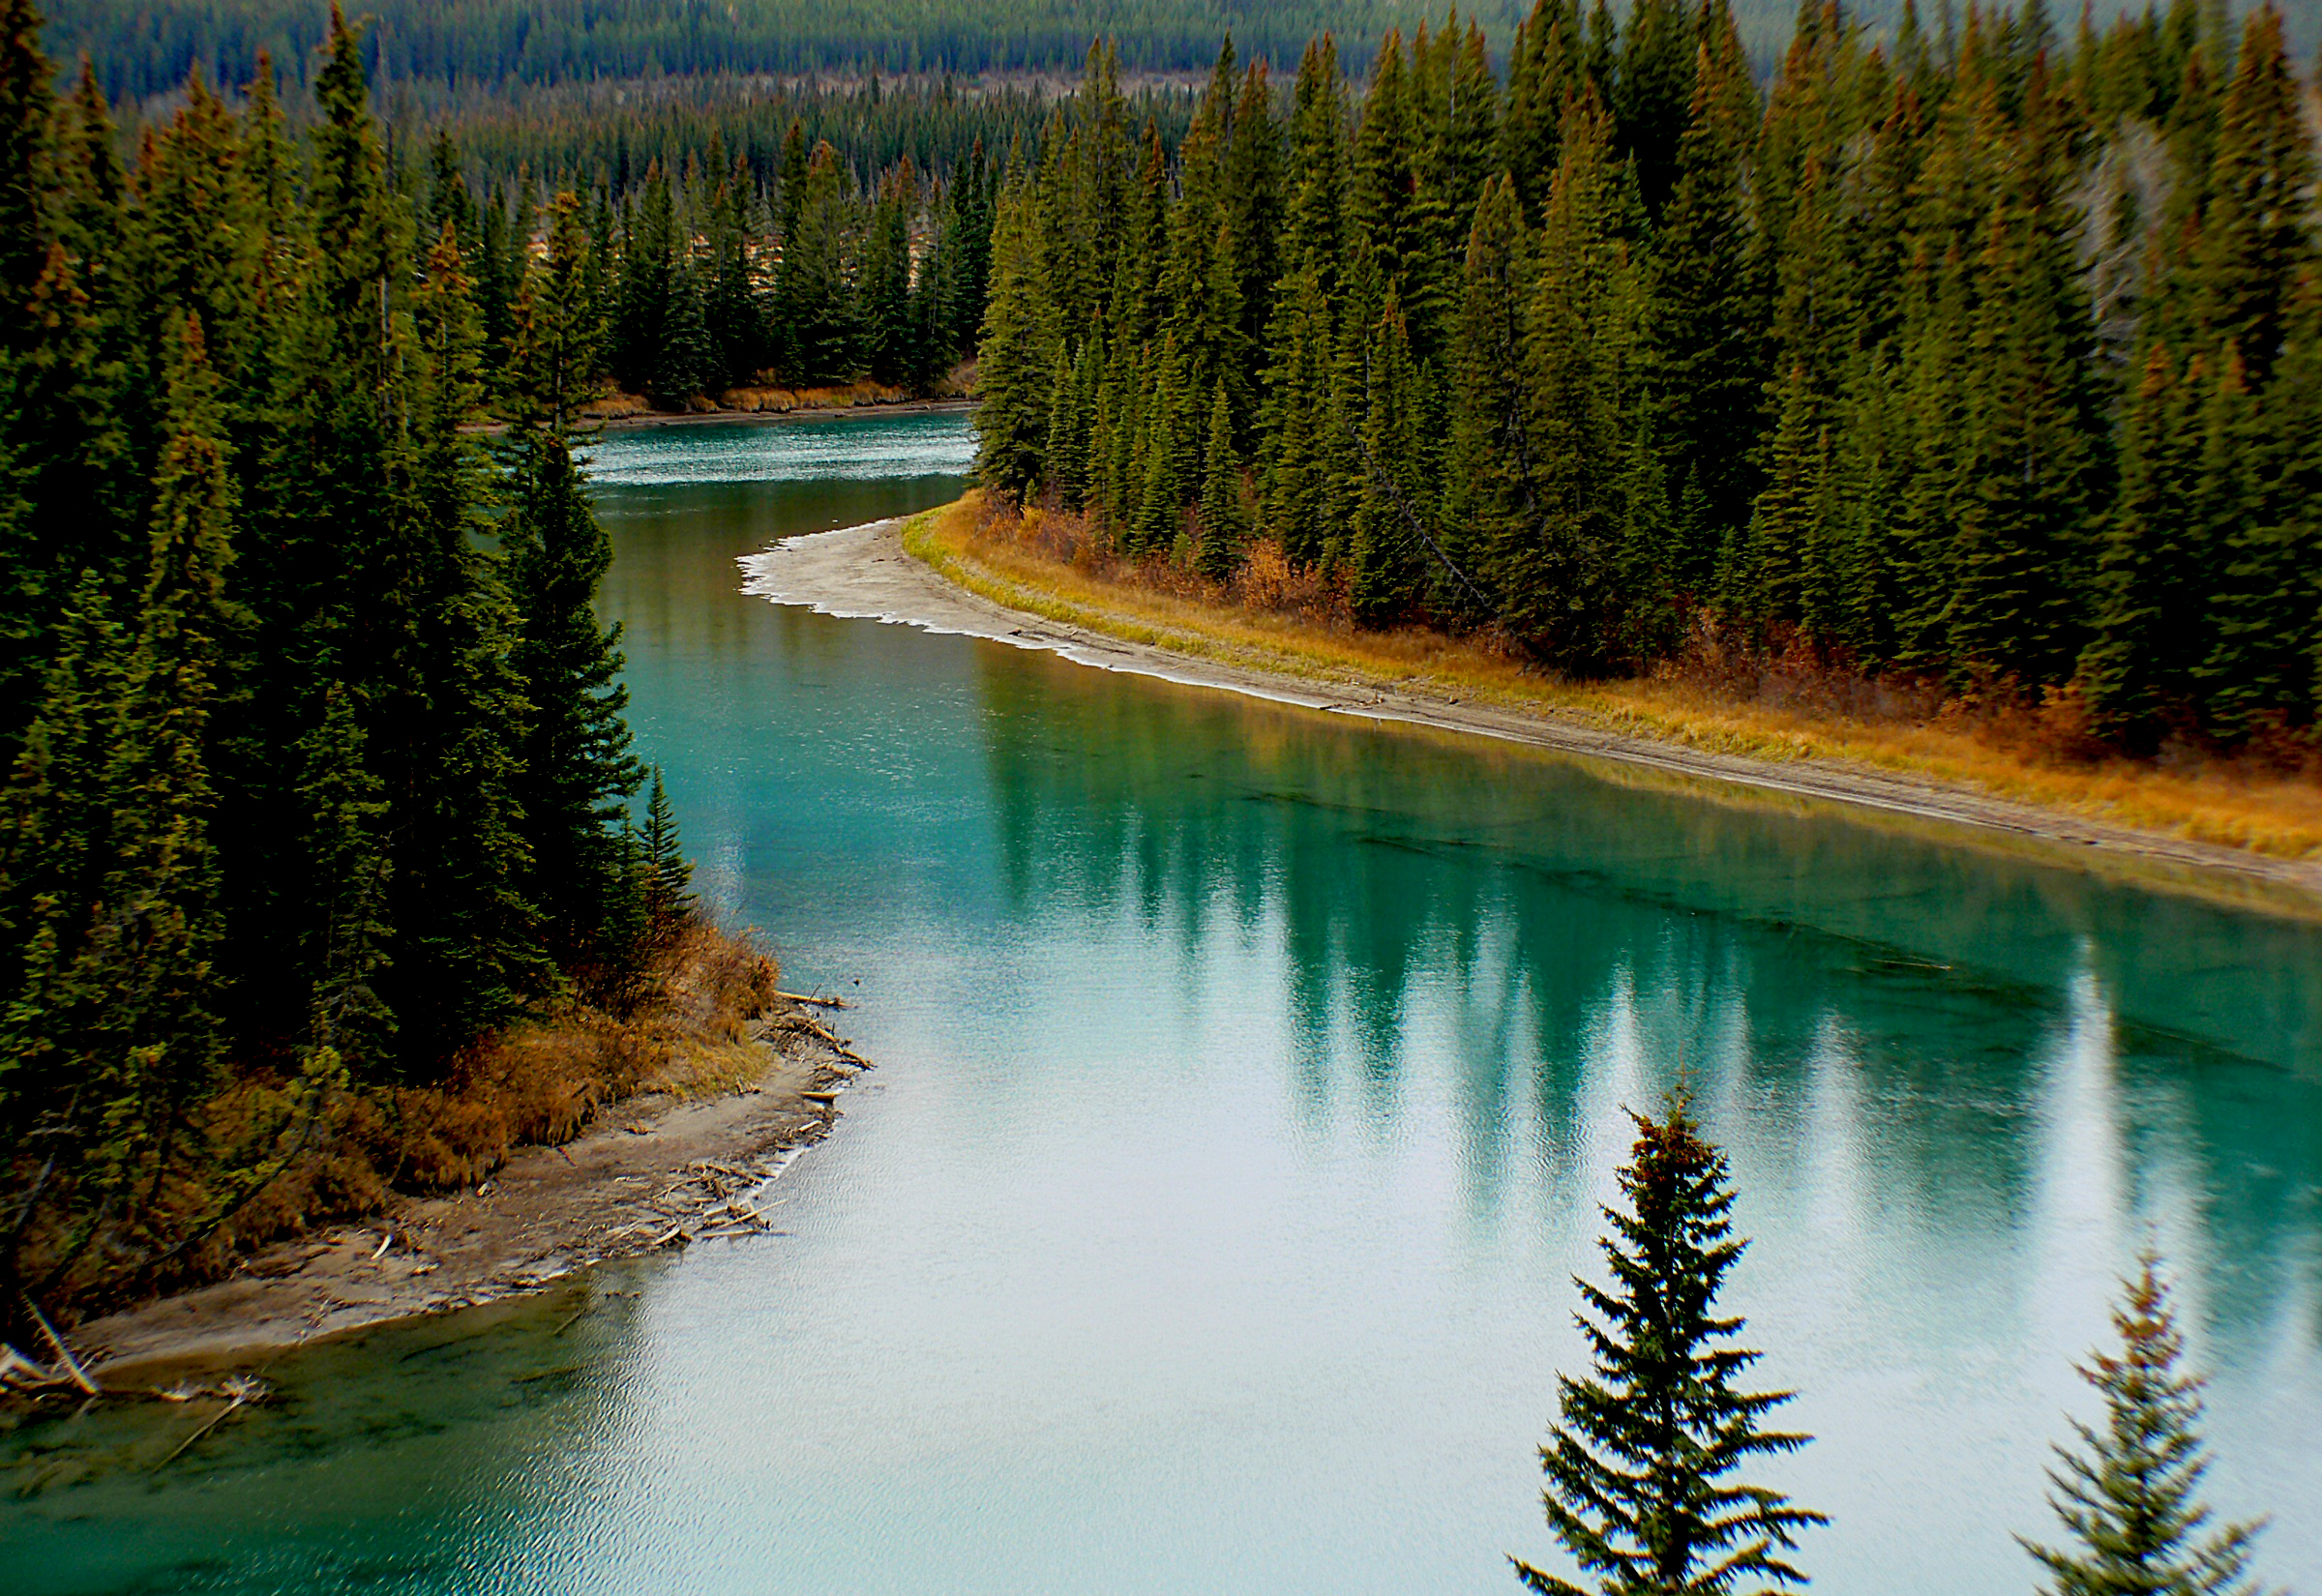
landscape, tree, water, nature, forest, wilderness, architecture, lake, river, pond, reflection, autumn, reservoir, season, body of water, canada, woody plant